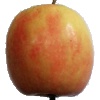
Label: Apple Pink Lady 1